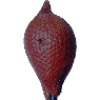
Label: Salak 1